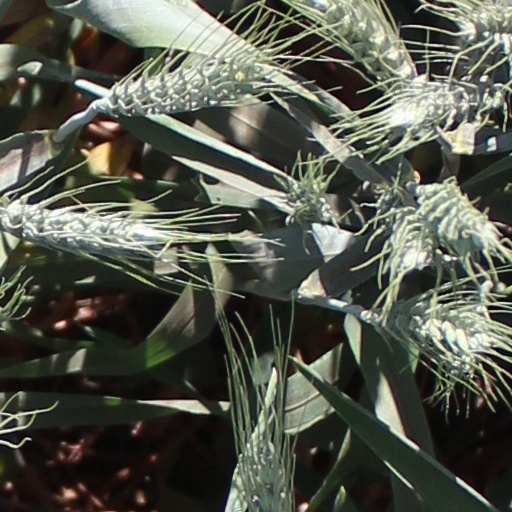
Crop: wheat